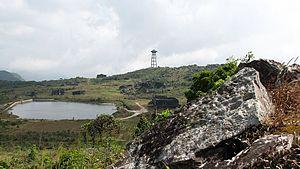
On appelle stations climatiques ou « climatériques » un ensemble de lieux fondés par les autorités coloniales française en Indochine.
La station d'altitude de Bokor est une ancienne station climatique française abandonnée située sur une falaise à 1 000 mètres d'altitude dans le parc national de Preah Monivong, au sud du Cambodge à l'ouest de la ville de Kampot.